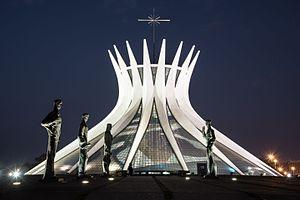
Les structures à nappe hyperboloïde sont généralement des treillis ou des ossatures épousant la forme d'un hyperboloïde à une nappe.
L'archidiocèse de Brasília est une circonscription ecclésiastique de l'Église catholique au Brésil.
L'architecture futuriste désigne deux types d'architectures bien différents : historiquement c'est un style et une pensée architecturaux appartenant à la mouvance futuriste italienne allant de 1910 jusqu'à la fin de l'ère mussolinienne, mais dans une acception plus générale, c'est un design architectural du XXᵉ siècle et du XIXᵉ siècle dont l'inspiration rappelle des éléments de science-fiction ou des engins spatiaux, sans former une école ou une pensée spécifique.